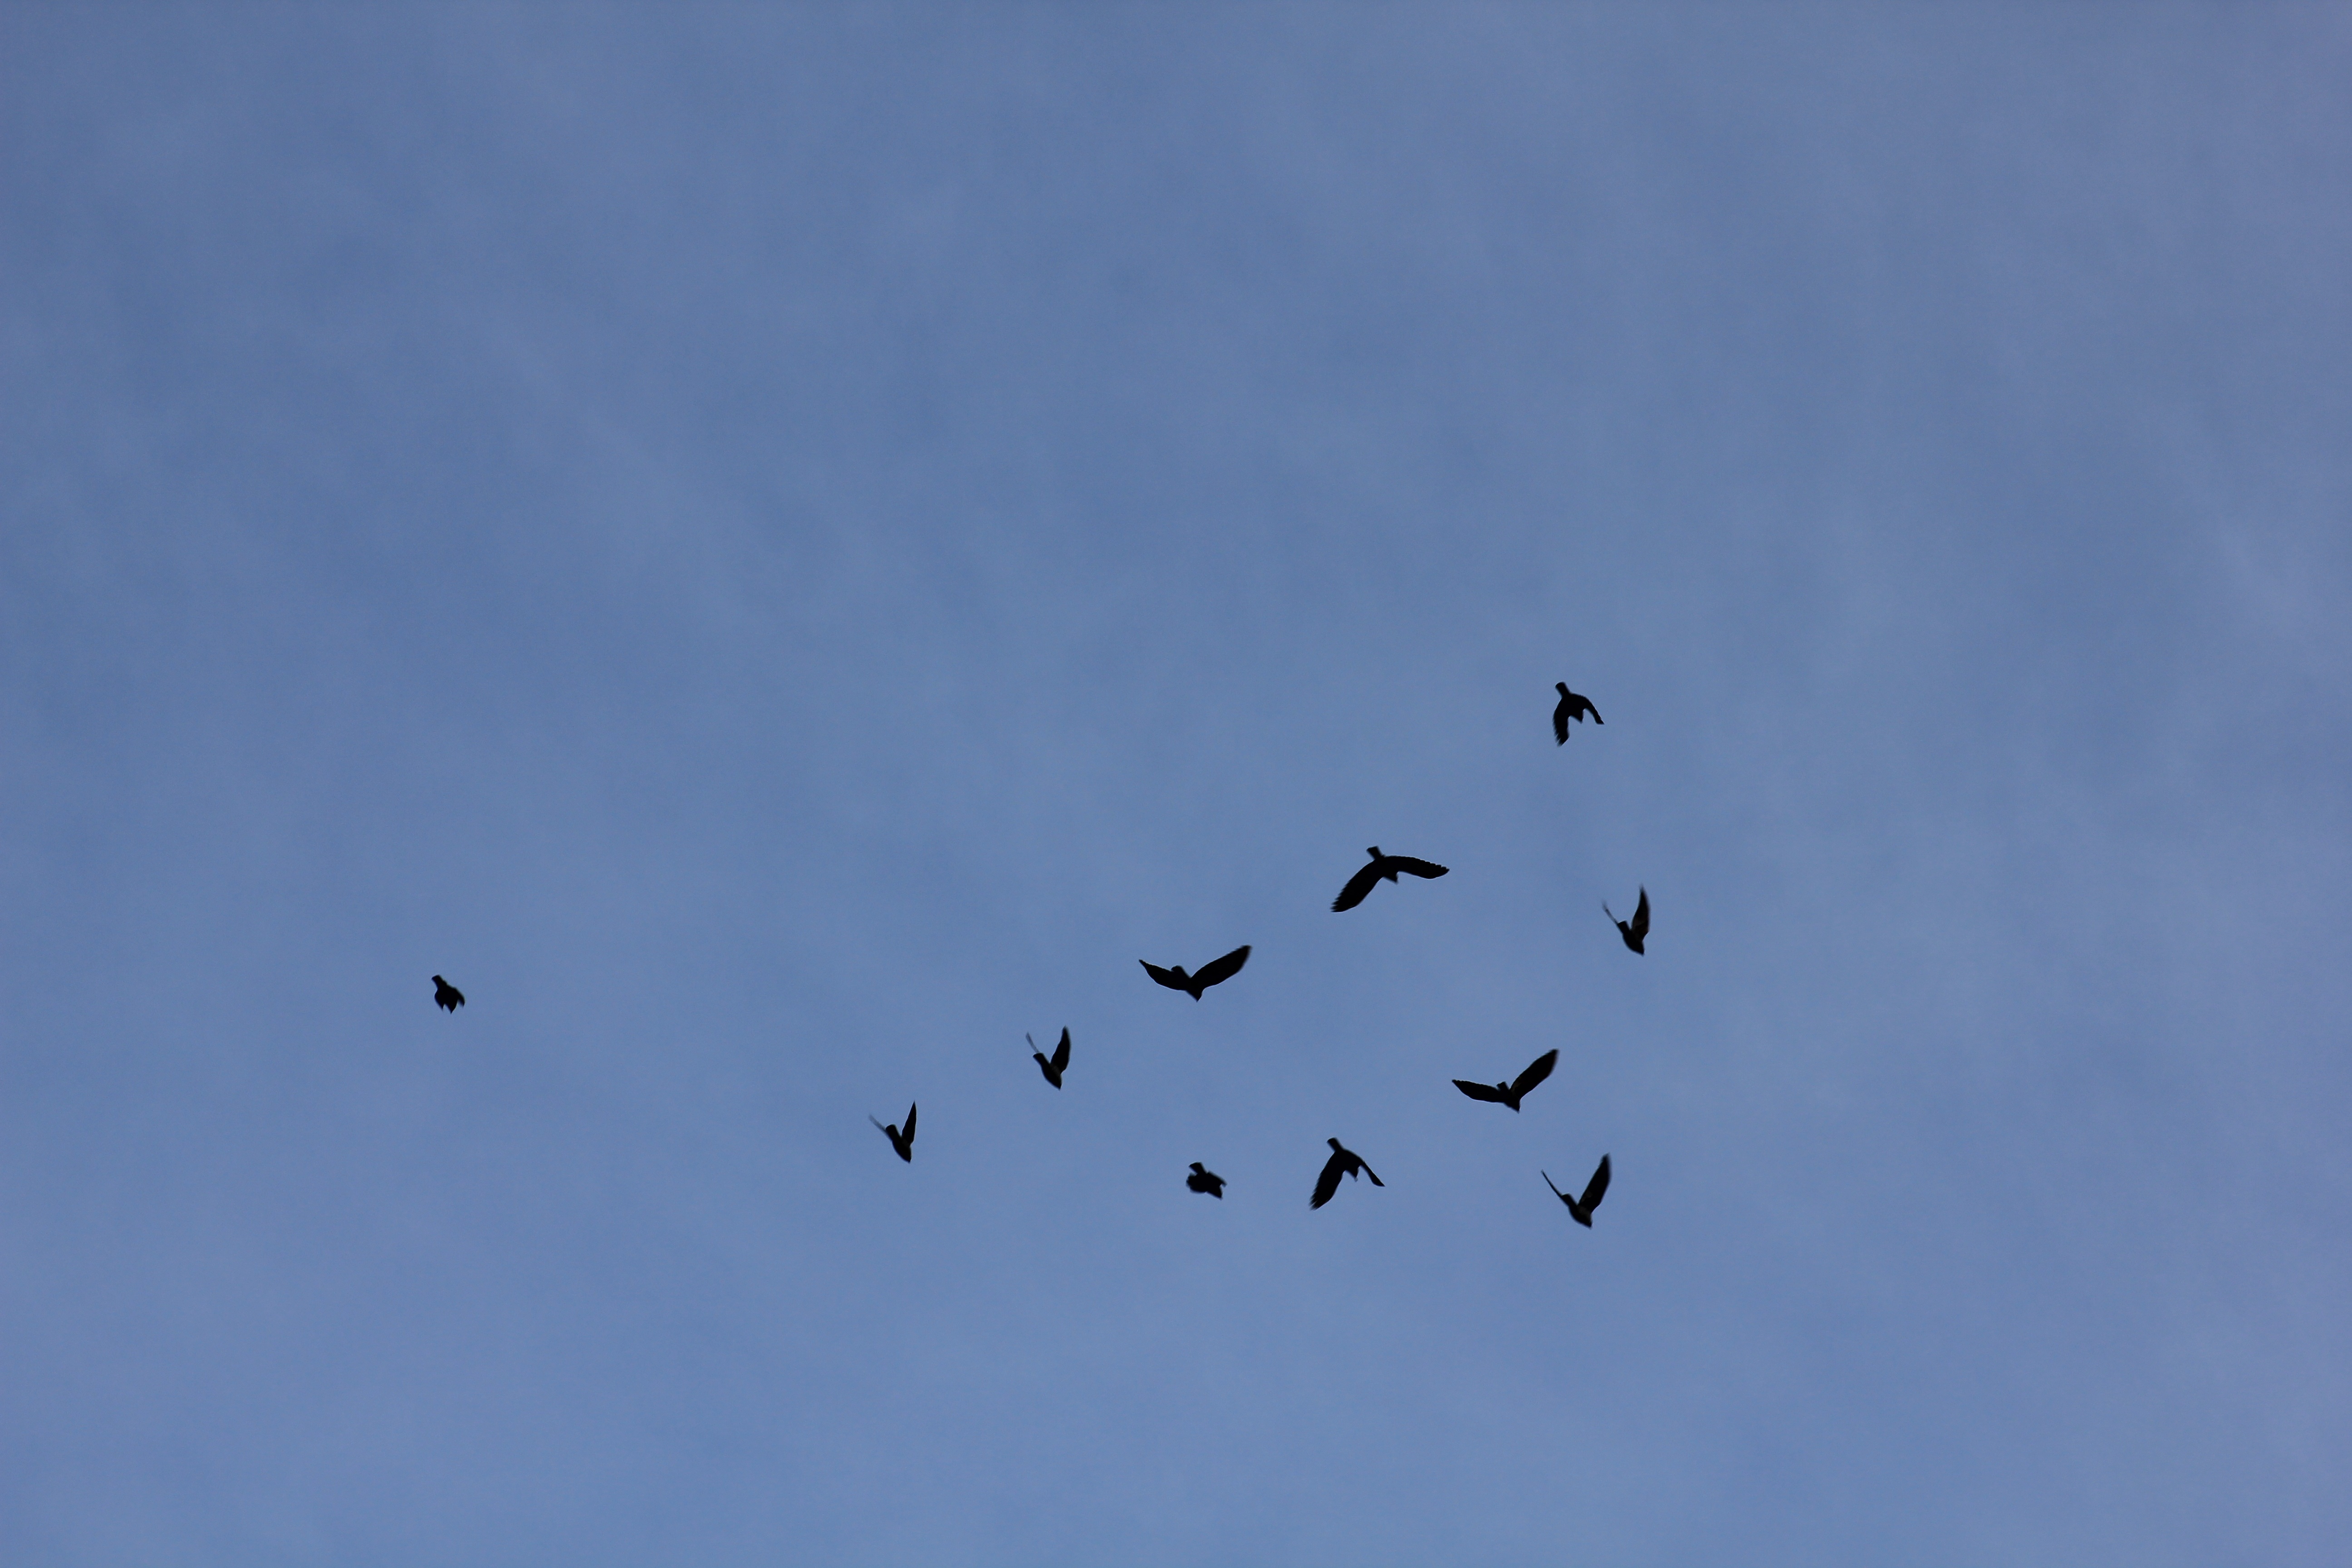
bird, wing, sky, flock, fly, flight, blue, birds, silhouettes, himmel, bird migration, atmosphere of earth, perching bird, animal migration